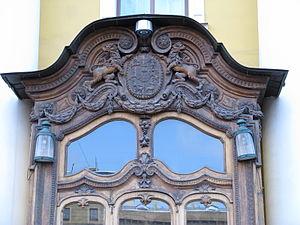
Saint-Pétersbourg. Le palais Youssoupov depuis l'autre rive de la Moïka.